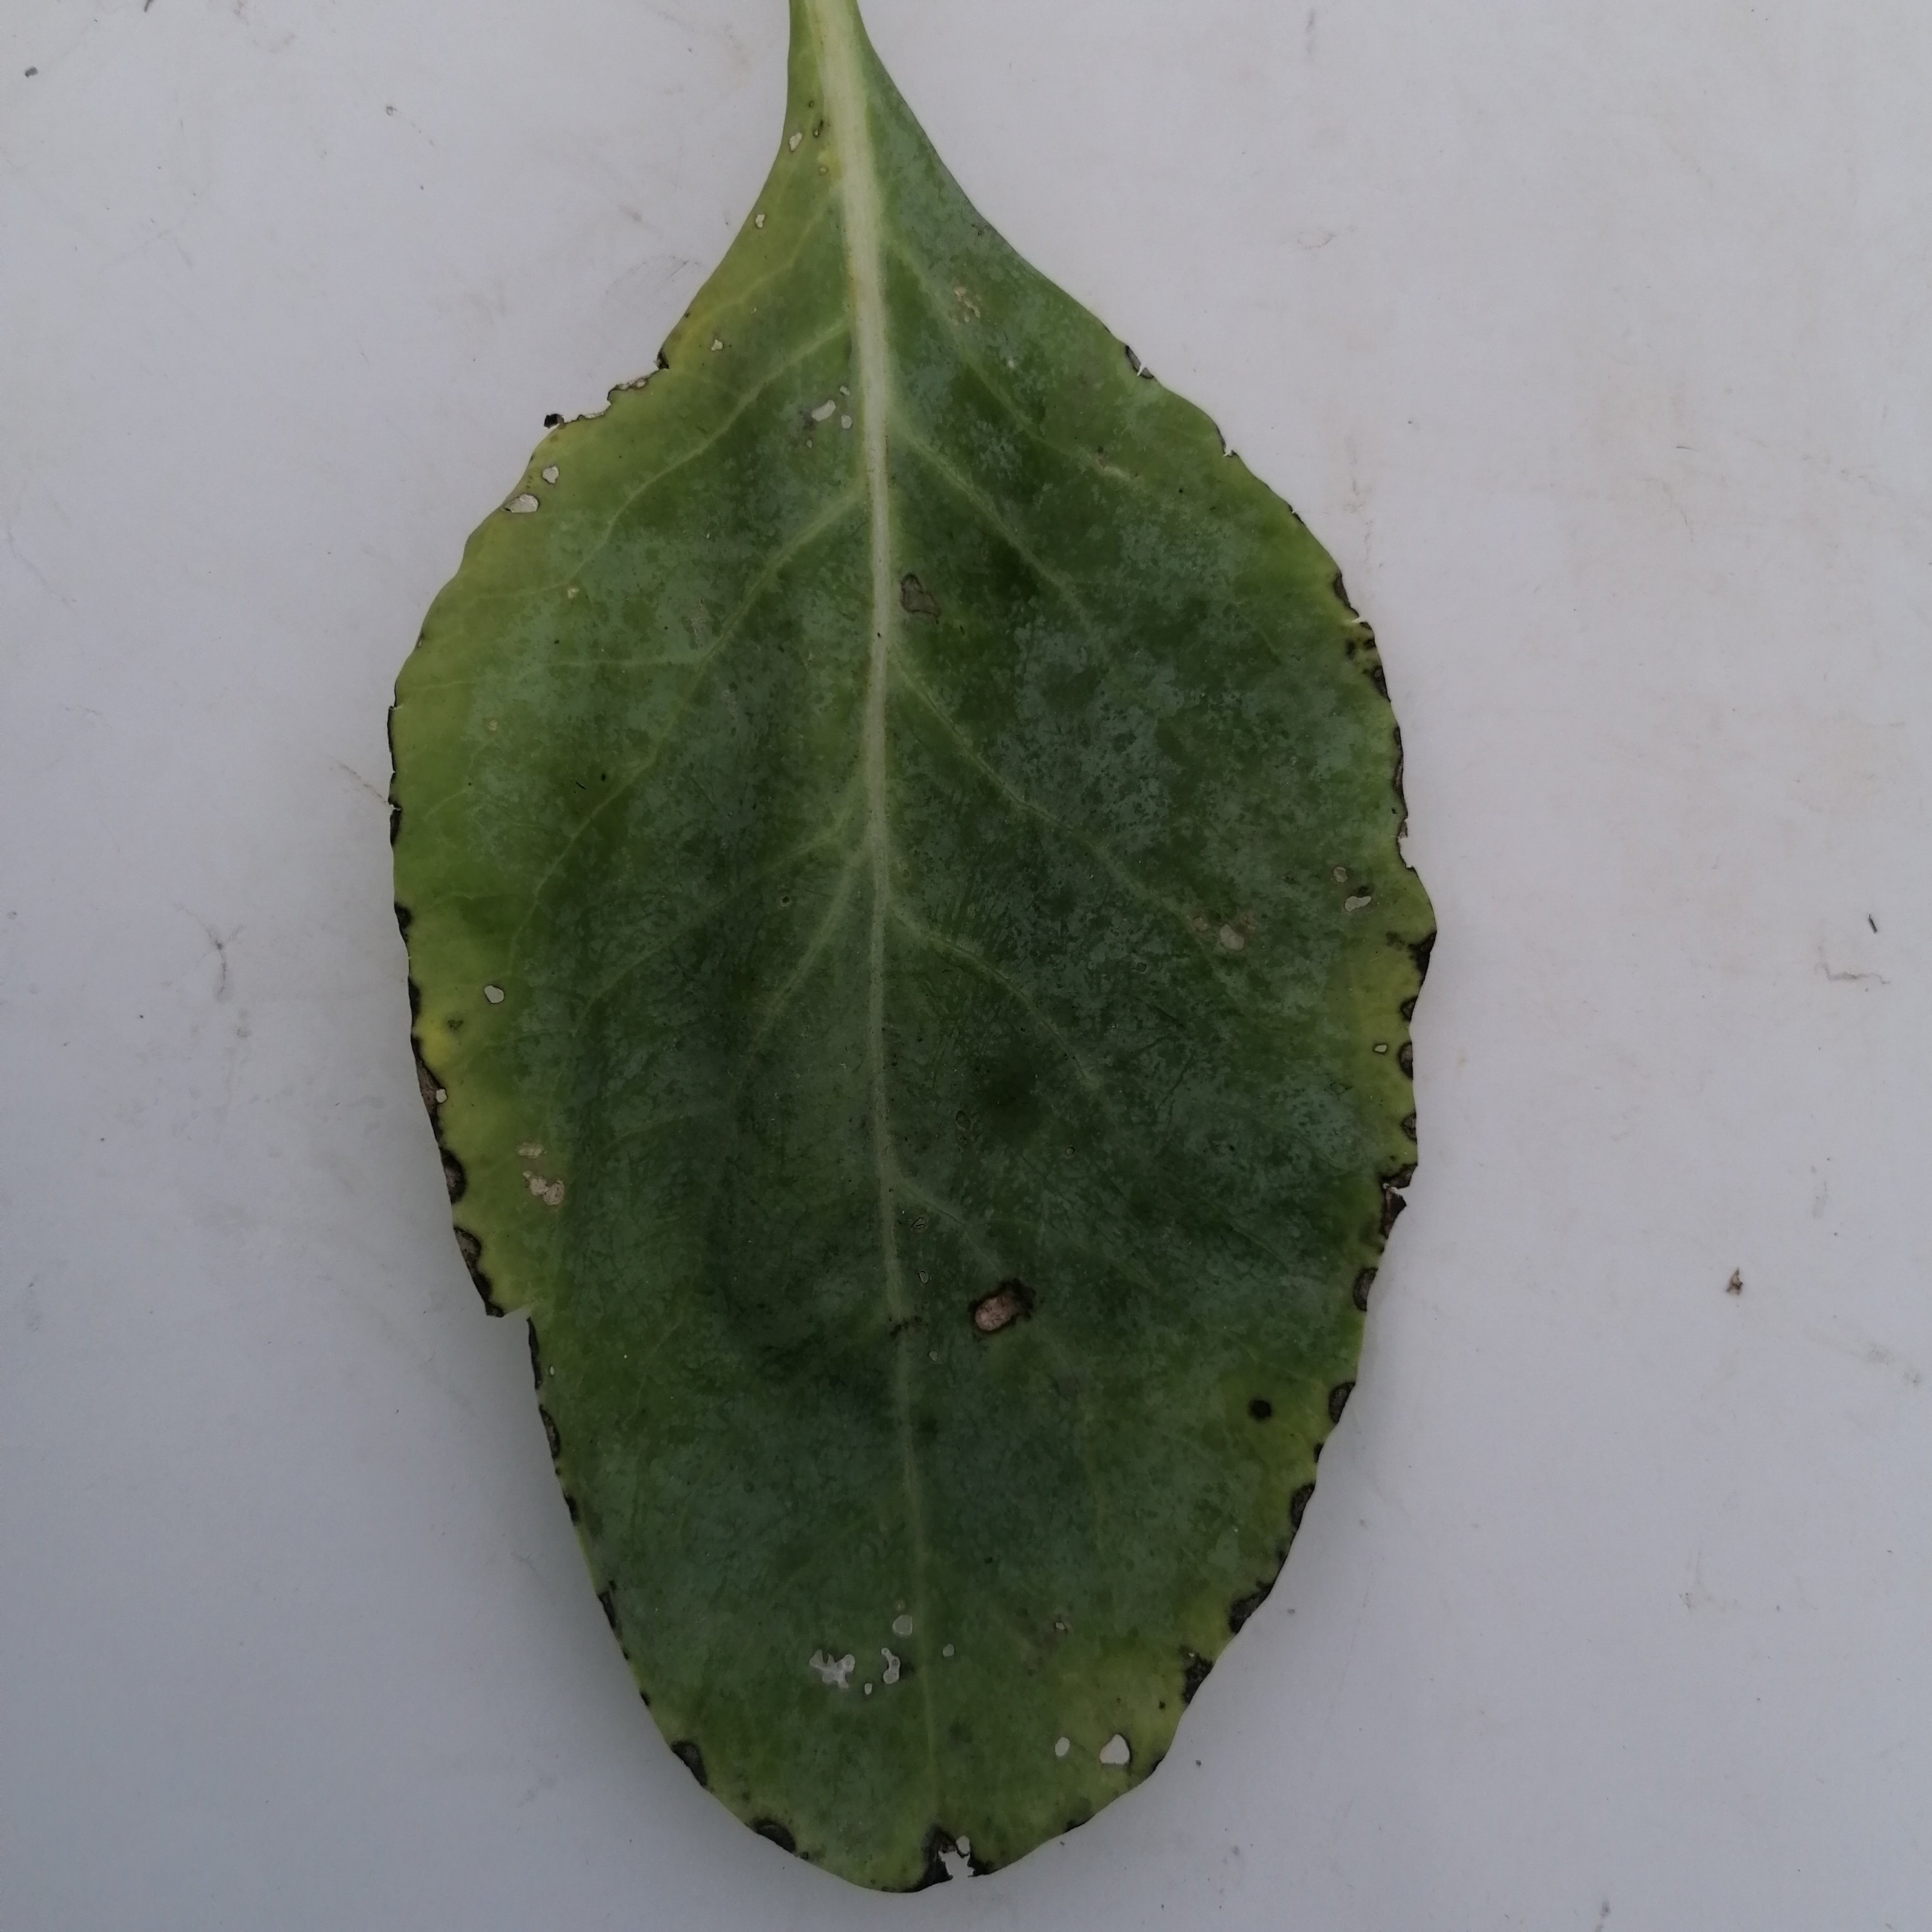
Label: Black Rot